Chilean Army

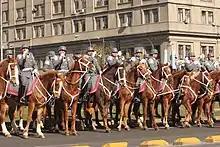
A mounted military band of the Chilean Army in 2011

The Army Band Service is the military band department of the army, operating through the Welfare Command. The massed bands of the capital are known as the "Gran Banda de la Guarnición de Santiago" (Grand Band of the Santiago Garrison), which is involved every 19 September with the Great Military Parade of Chile. When it was formed it had up to 550 musicians; since 1980 it has been reduced to about 295 musicians, with an attached corps of drums. The main military band in the army is the Concert Band of the Chilean Army. It was founded in 1963, and is the most senior army band, but is more of a concert band, some of its musicians being seconded to the Military Academy. It reports to the Chief of the Bands Service. In 2000, it appeared in Rome on the occasion of the Military Music Jubilee. In 2004 and 2012, it participated in the Quebec City International Festival of Military Bands in Canada. It has also visited Germany, Scotland, Uruguay, France and the United States.